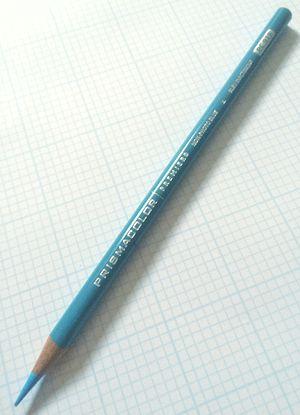
Un crayon de couleur est un crayon utilisé pour le dessin en couleurs, à la différence du crayon graphite, qui ne permet que des dessins en noir et blanc avec un jeu de valeur.